South Bank

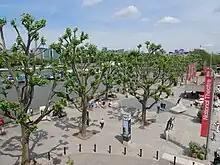
The South Bank outside Royal Festival Hall

Polish-British visual chronicler and artist Feliks Topolski was provided a studio under one of the arches of Hungerford Bridge in 1951, where he worked consistently until his death in 1989. Topolski was commissioned to produce a 60ft by 20ft mural under the arch over Belvedere Road for the Festival of Britain, unknowingly painting only two arches up from his eventual studio.[6] Offered to him by David Eccles, it was not until 1953 and Queen Elizabeth II's coronation, when the windows from the dismantled annex to Westminster Abbey were repurposed to fit Topolski's studio. Over the years the studio became a central feature of the South Bank, hosting countless people at his 'Open Studio' Fridays from 3pm, with an open door to whosever wished to pop their head in. Now the Studio functions as an archive and exhibition space operated by Topolski Memoir, the charity set up to preserve the artist's legacy.